Morgan Matson

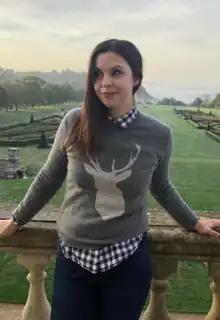

Morgan Catherine Matson (born September 19), also known under her pseudonym Katie Finn, is a New York Times bestselling American novelist.